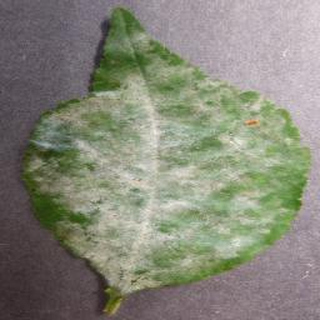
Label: cherry_powdery_mildew